José López (infielder)

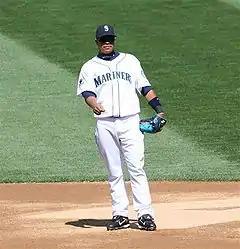
López playing the Seattle Mariners in 2007.

On May 27, 2008, López helped end a seven-game Mariner losing skid with a walk-off single off Boston reliever Mike Timlin to score Wladimir Balentien. The Mariners won 4–3 and López was later quoted saying jokingly, "I wanted to run to center field...I knew the team was coming to kill me."